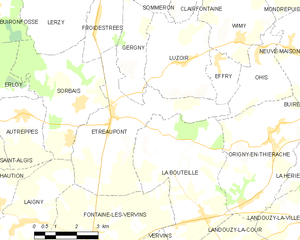
Carte des communes françaises: Étréaupont